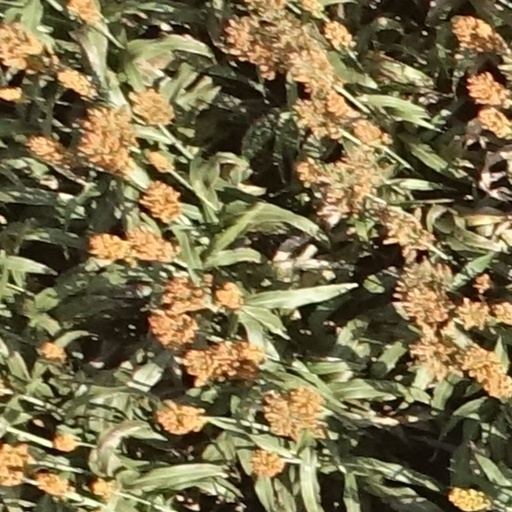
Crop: sorghum